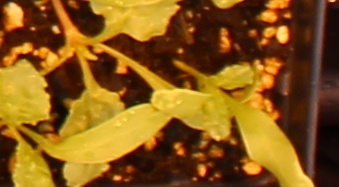
Label: Sugar beet